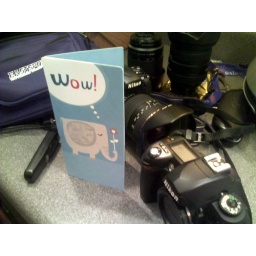
we are the last house on mail carriers route.. and always a joy to find love in the mail box